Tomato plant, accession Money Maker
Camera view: horizontal (90 deg, fisheye); turntable rotation: 240 degrees
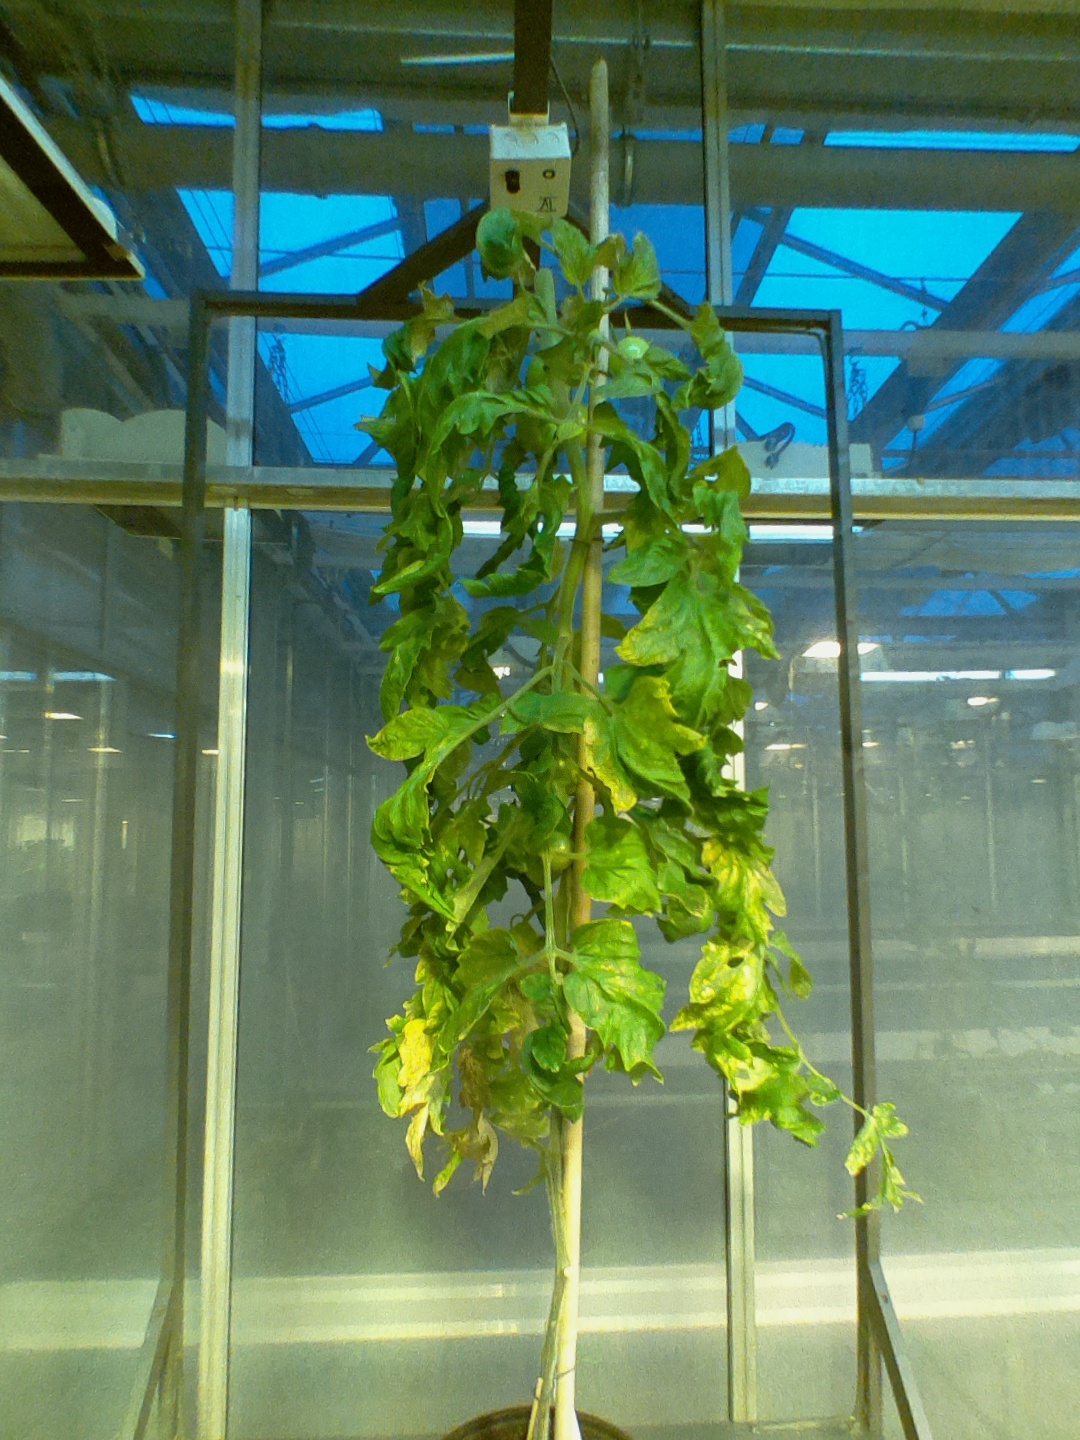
BBCH growth stage 80: fruits start showing typical ripe color (orange -> red)